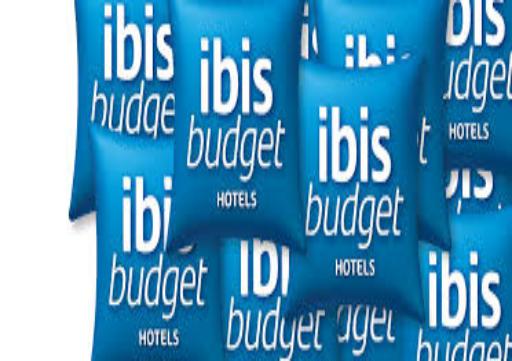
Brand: Ibis
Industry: Others